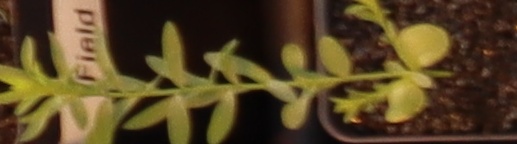
Label: Flax